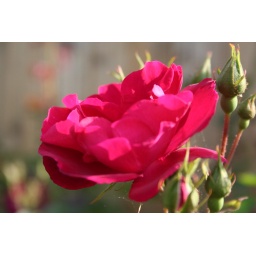
Some of my roses on the rose bushes in my backyard.